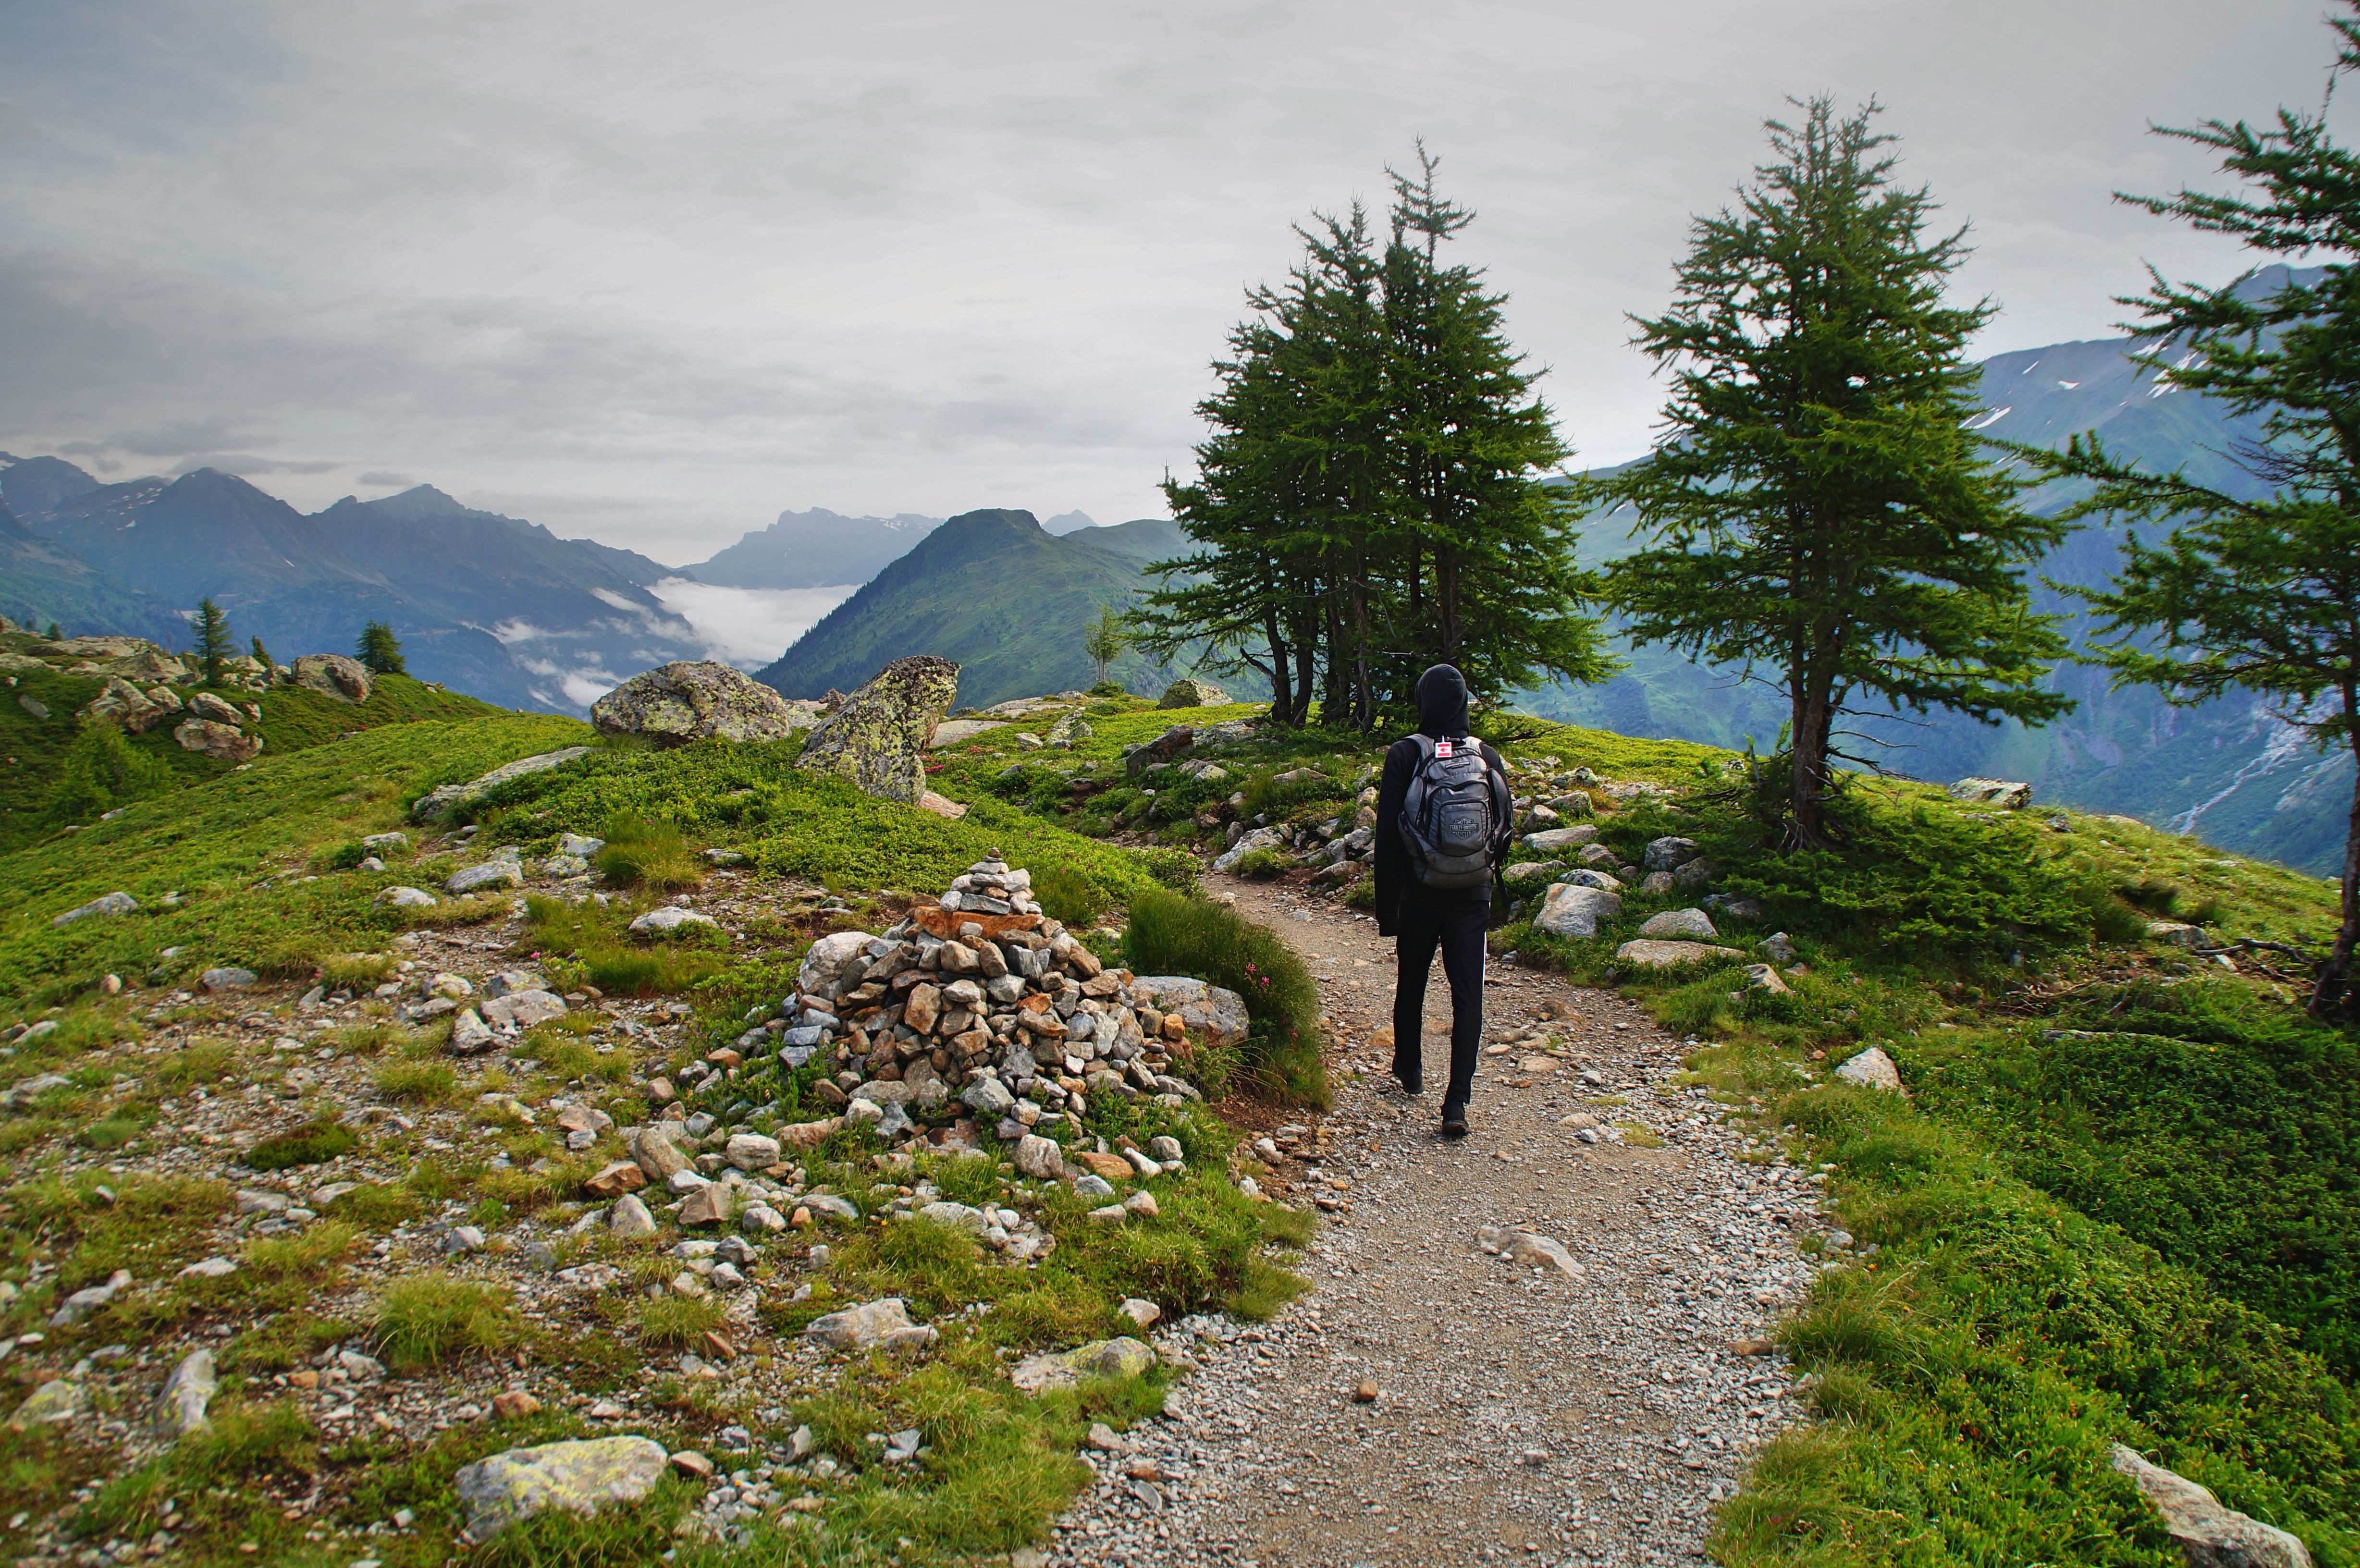
landscape, tree, nature, path, grass, wilderness, walking, mountain, sky, hiking, trail, meadow, hill, adventure, valley, mountain range, scenic, hike, ridge, trees, rocks, outdoors, sports, mountains, alps, backpacking, plateau, fell, ecosystem, mountain biking, mountain pass, mountainous landforms